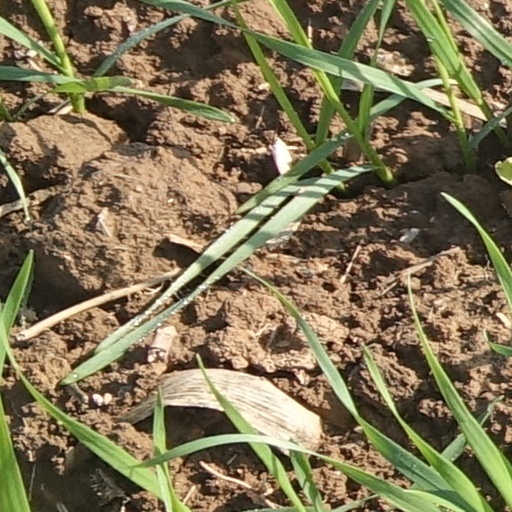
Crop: wheat